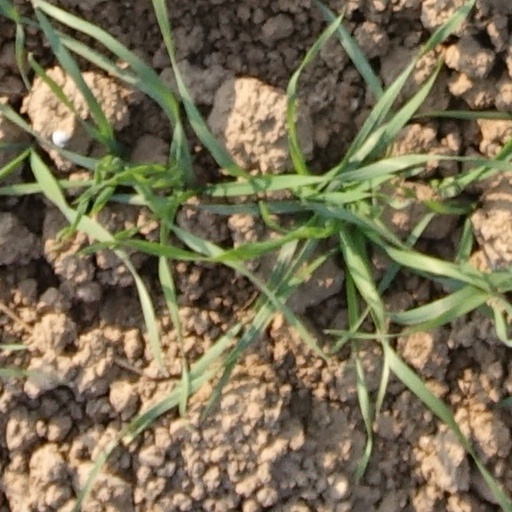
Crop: wheat